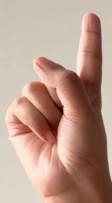
ASL sign: 1